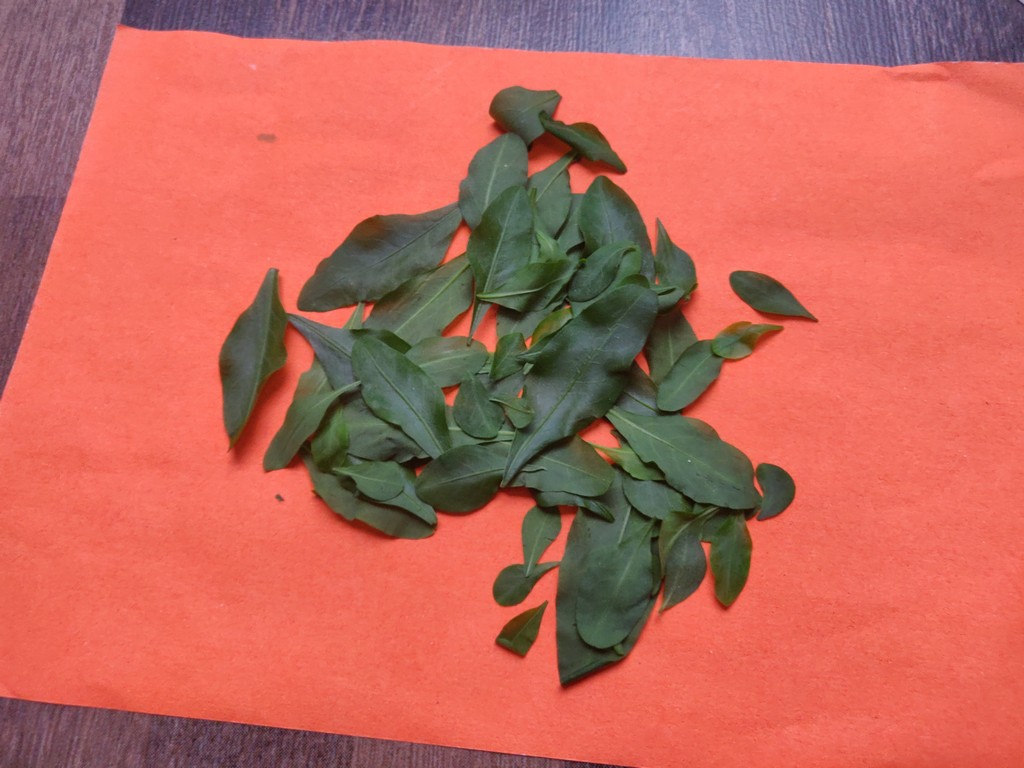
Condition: Healthy
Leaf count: multiple
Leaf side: unknown